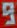
Number: 9